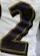
Number: 2